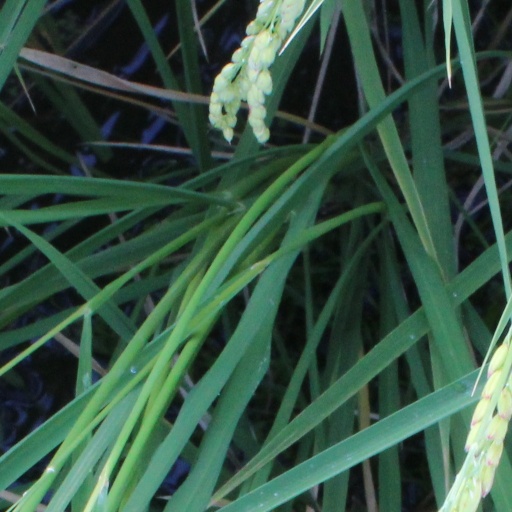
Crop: rice